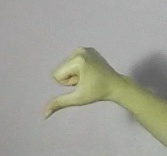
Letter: waw